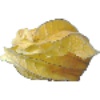
Label: Physalis with Husk 1